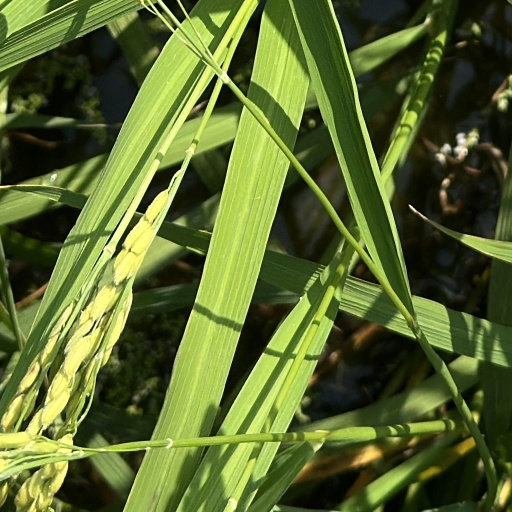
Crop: rice